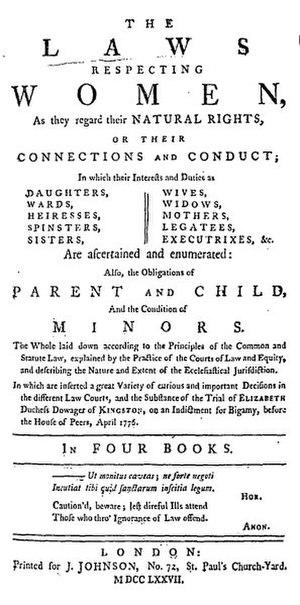
Joseph Johnson est un éditeur anglais. Ses publications traitent une vaste variété de genres, opinions et avis sur les importants sujets du jour. Johnson est connu en publiant les œuvres des penseurs radicaux comme Mary Wollstonecraft, William Godwin, et Joel Barlow, et aussi les rebelles religieux comme Joseph Priestley, Anna Laetitia Barbauld, and Gilbert Wakefield.